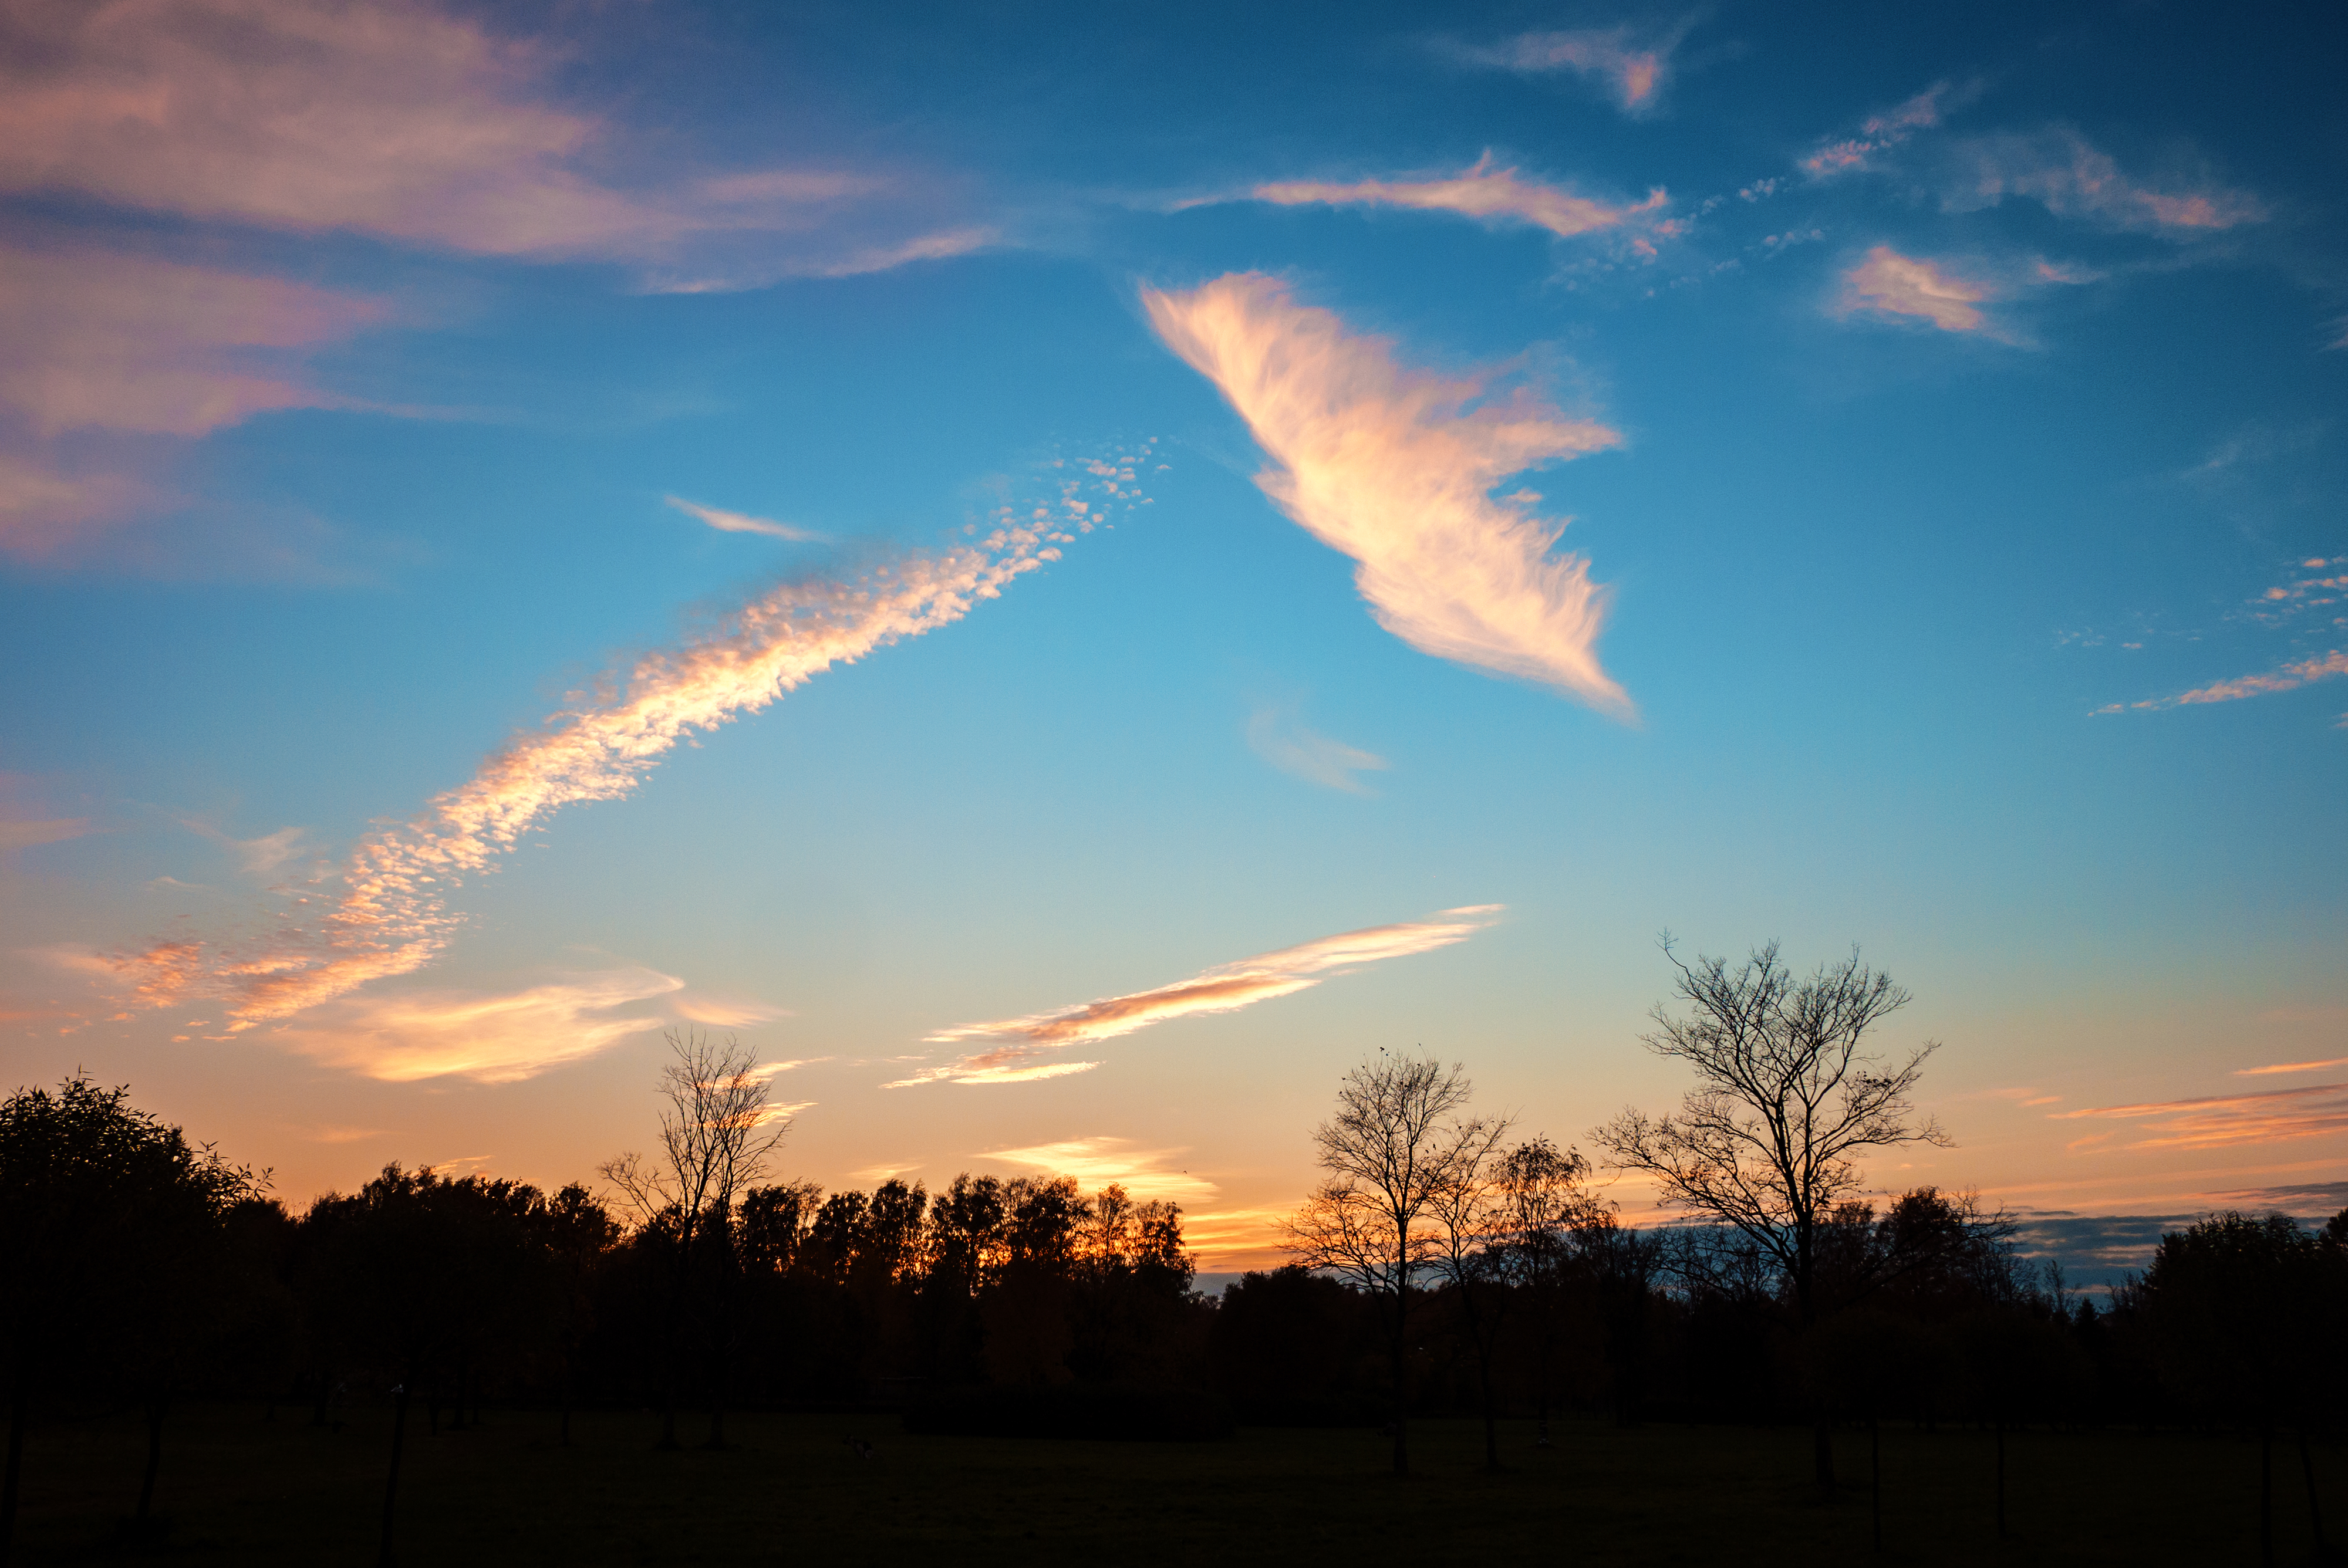
images, cloud, sky, atmosphere, daytime, ecoregion, nature, natural landscape, tree, branch, plant, afterglow, dusk, sunlight, red sky at morning, atmospheric phenomenon, sunset, sunrise, landscape, cumulus, woody plant, horizon, twig, Tints and shades, grass, heat, grassland, darkness, dawn, event, evening, meteorological phenomenon, wilderness, wood, sun, night, electric blue, backlighting, winter, art